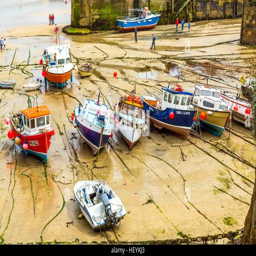
boats in the picturesque harbour